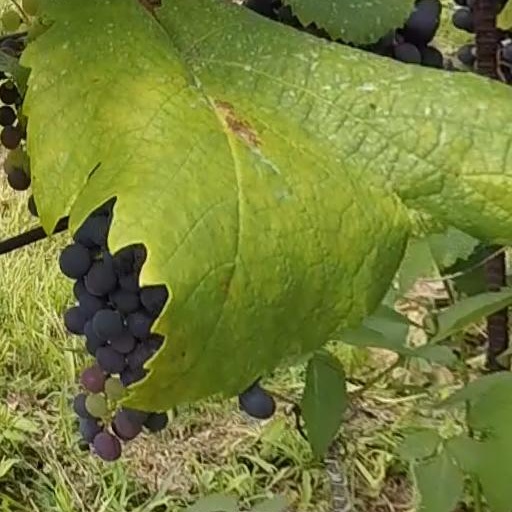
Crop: grape